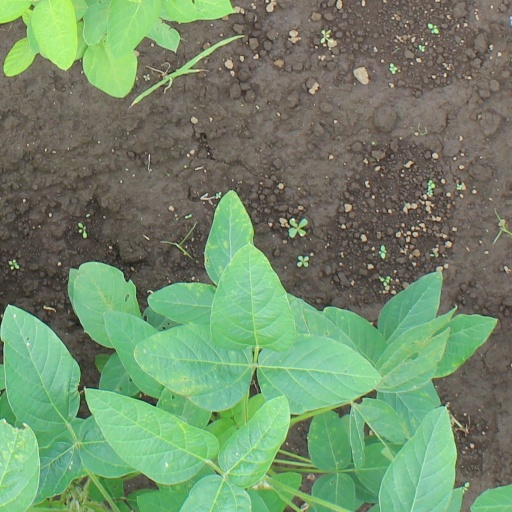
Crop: soybean